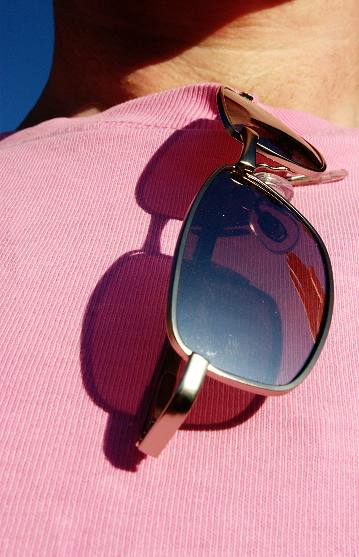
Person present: No